Lis Sørensen

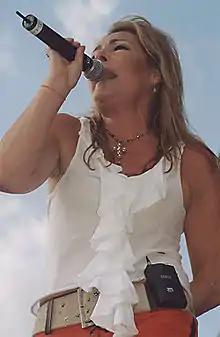

Lis Sørensen (born 28 May 1955) is a Danish pop/rock singer and songwriter. In the 1970s, she worked with Anne Linnet in Shit & Chanel, and they continued in the 1980s with Anne Linnet Band. In 1983, Lis Sørensen released her first solo album. She is also known for being the first artist to record Ednaswap's "Torn", which was renamed "Brændt" (Danish for "Burned"). The song was later made famous by Natalie Imbruglia and Trine Rein.